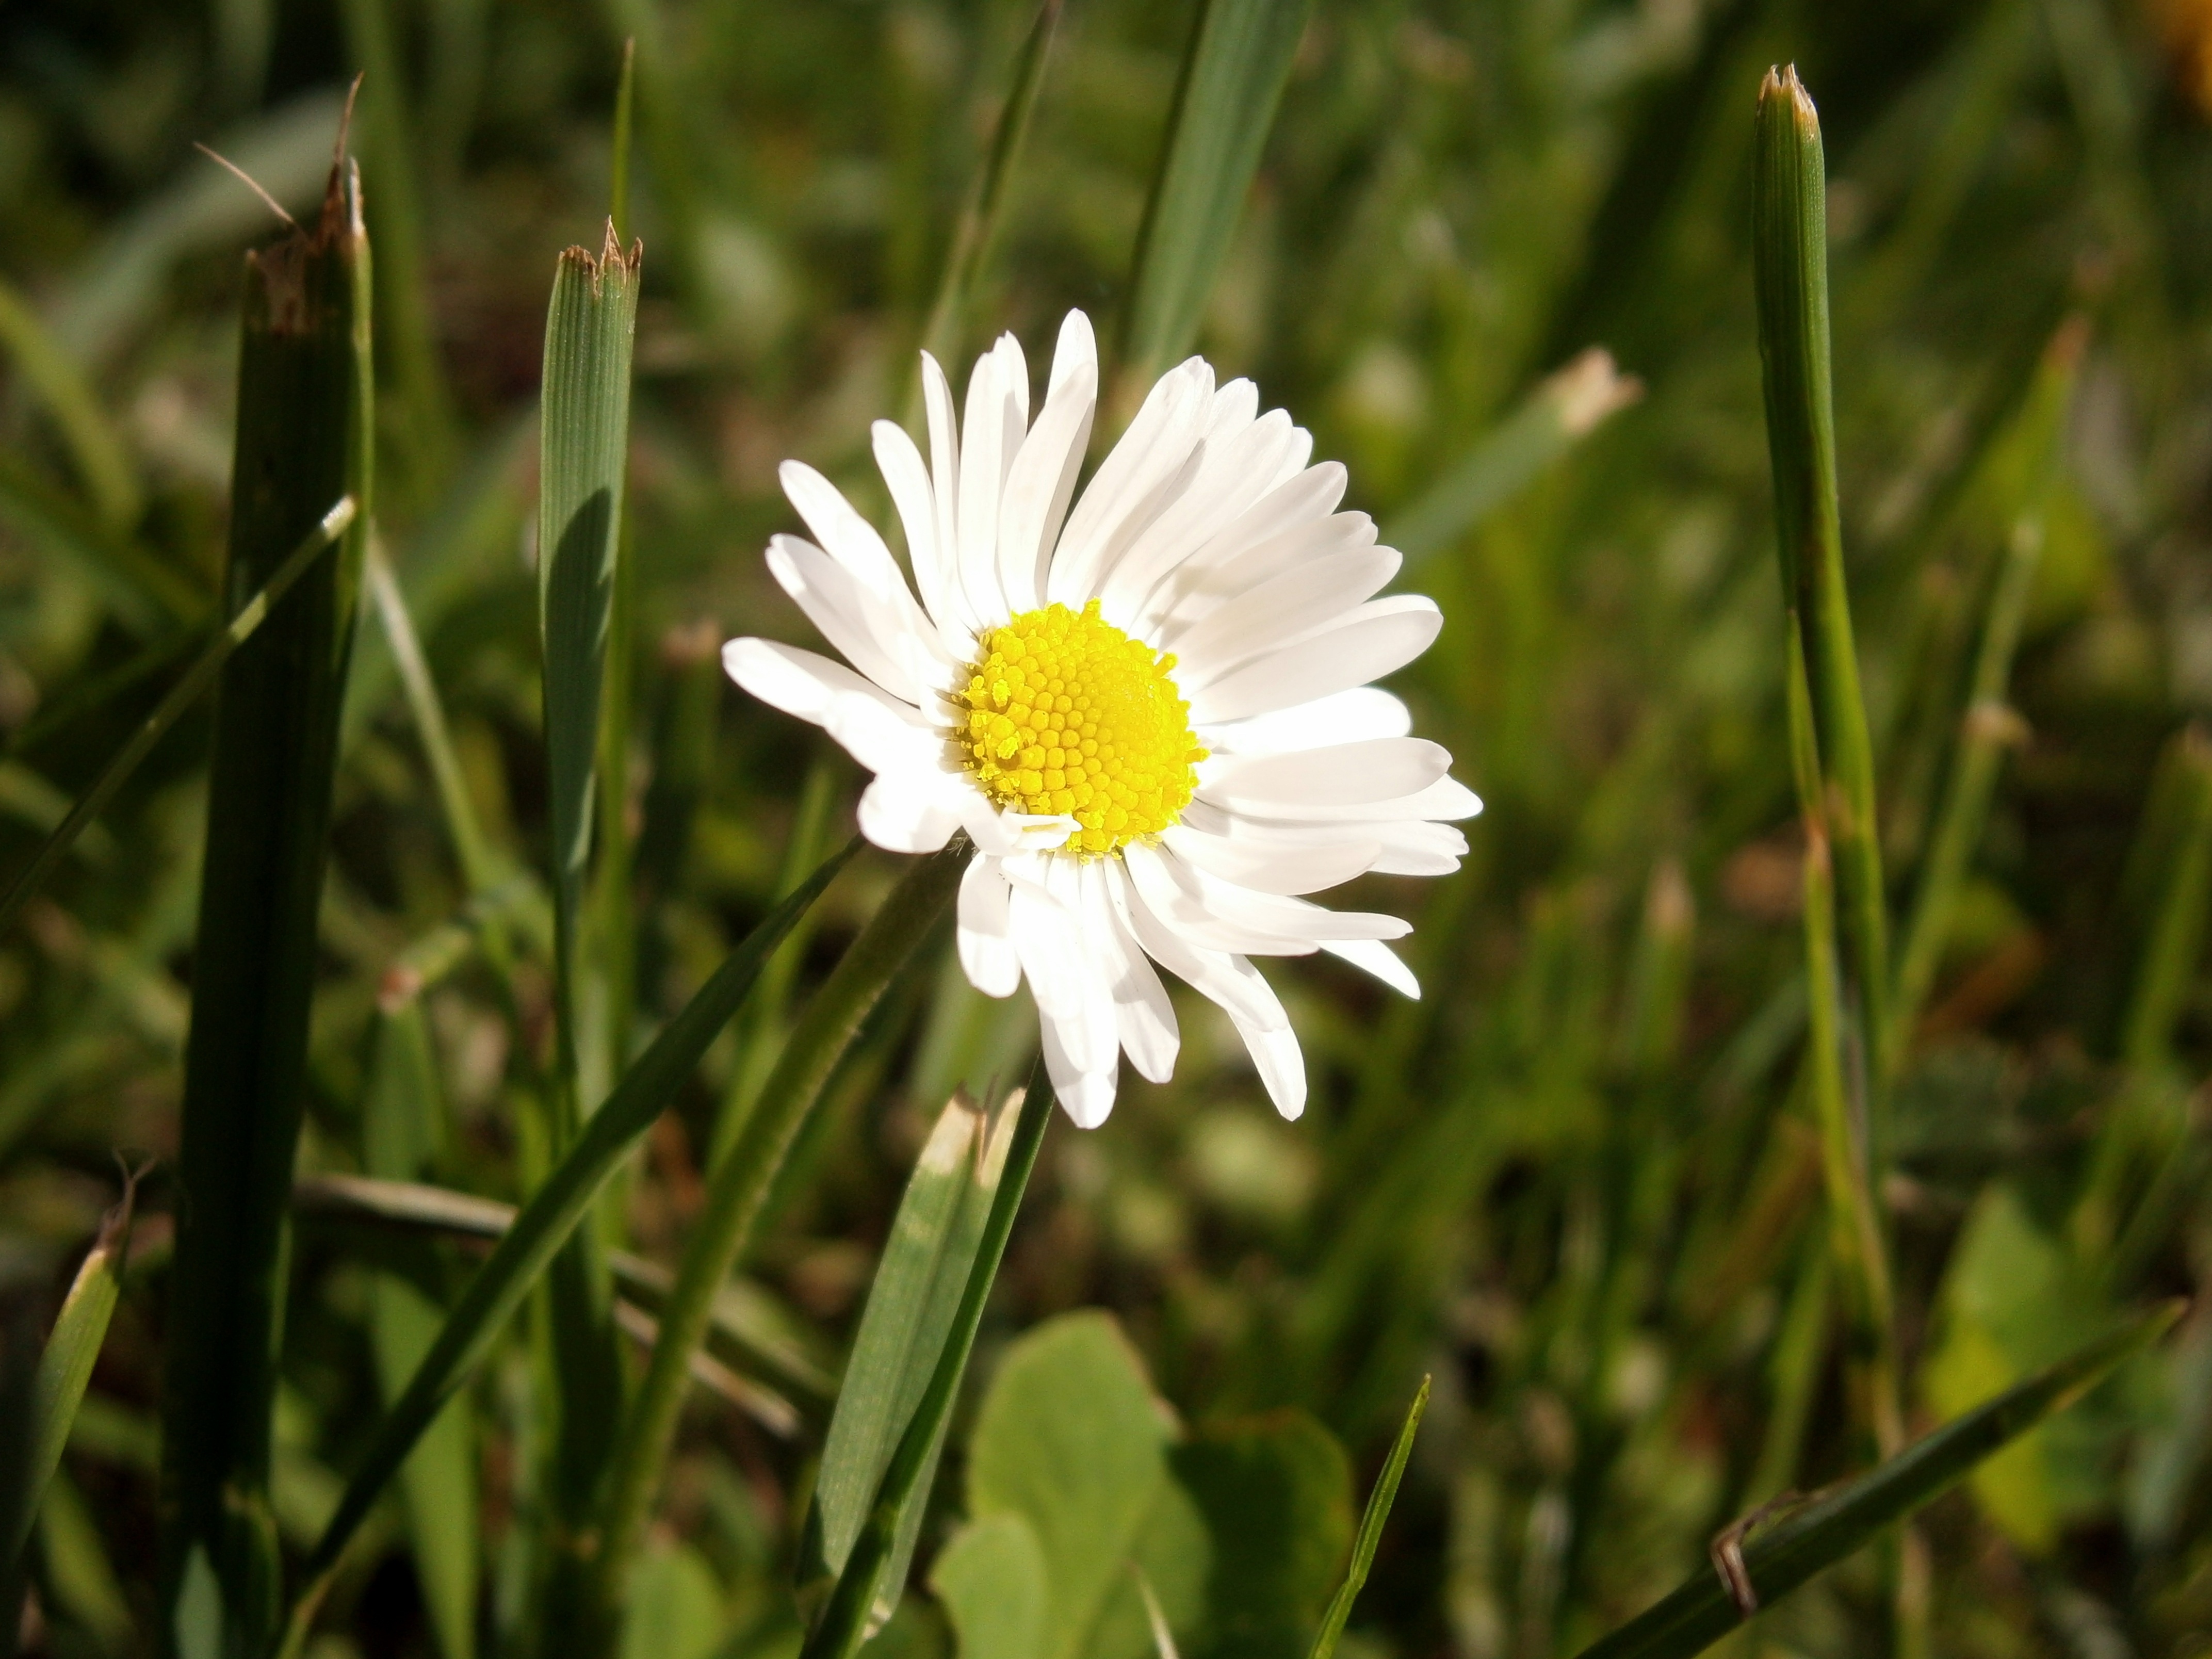
nature, grass, plant, field, meadow, prairie, flower, petal, summer, daisy, botany, flora, wildflower, daisies, flowering, macro photography, flowering plant, daisy family, oxeye daisy, plant stem, land plant, chamaemelum nobile, marguerite daisy